History of the Australian Labor Party

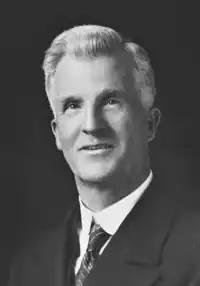
James Scullin, Prime Minister 1929–32

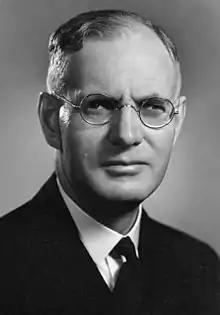
John Curtin, Prime Minister 1941–45

Tudor died in 1922 and Matthew Charlton succeeded as Labor leader. At the 1922 election, Labor won the most seats, but not a majority. Hughes could only realistically stay in office with the support of the Country Party. However, Country leader Earle Page would not even consider negotiating with the Nationalists unless Hughes resigned. Hughes resigned as Nationalist leader and was replaced by Stanley Bruce in 1923. Bruce and Page quickly came to a coalition agreement that allowed Bruce to become prime minister.